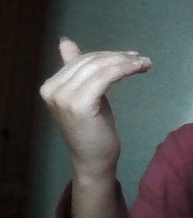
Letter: khaa